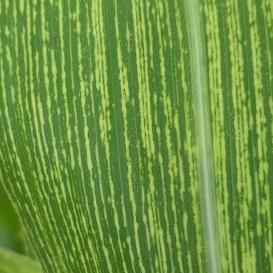
Crop: Maize
Condition: stripe-d